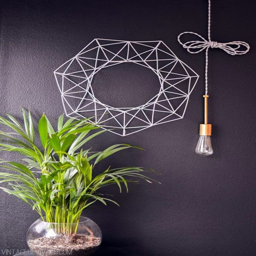
modern decoration - a striking look to any room